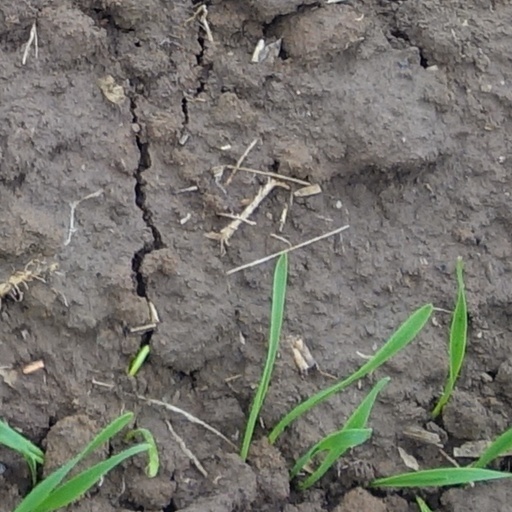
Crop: wheat